Mixed-valence complex

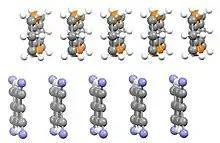
Edge-on view of the crystal structure of hexamethyleneTTF/TCNQ charge transfer salt, which features mixed valency.

Organic mixed valence compounds are also known. Mixed valency in fact seems to be required for organic compounds to exhibit electrical conductivity.